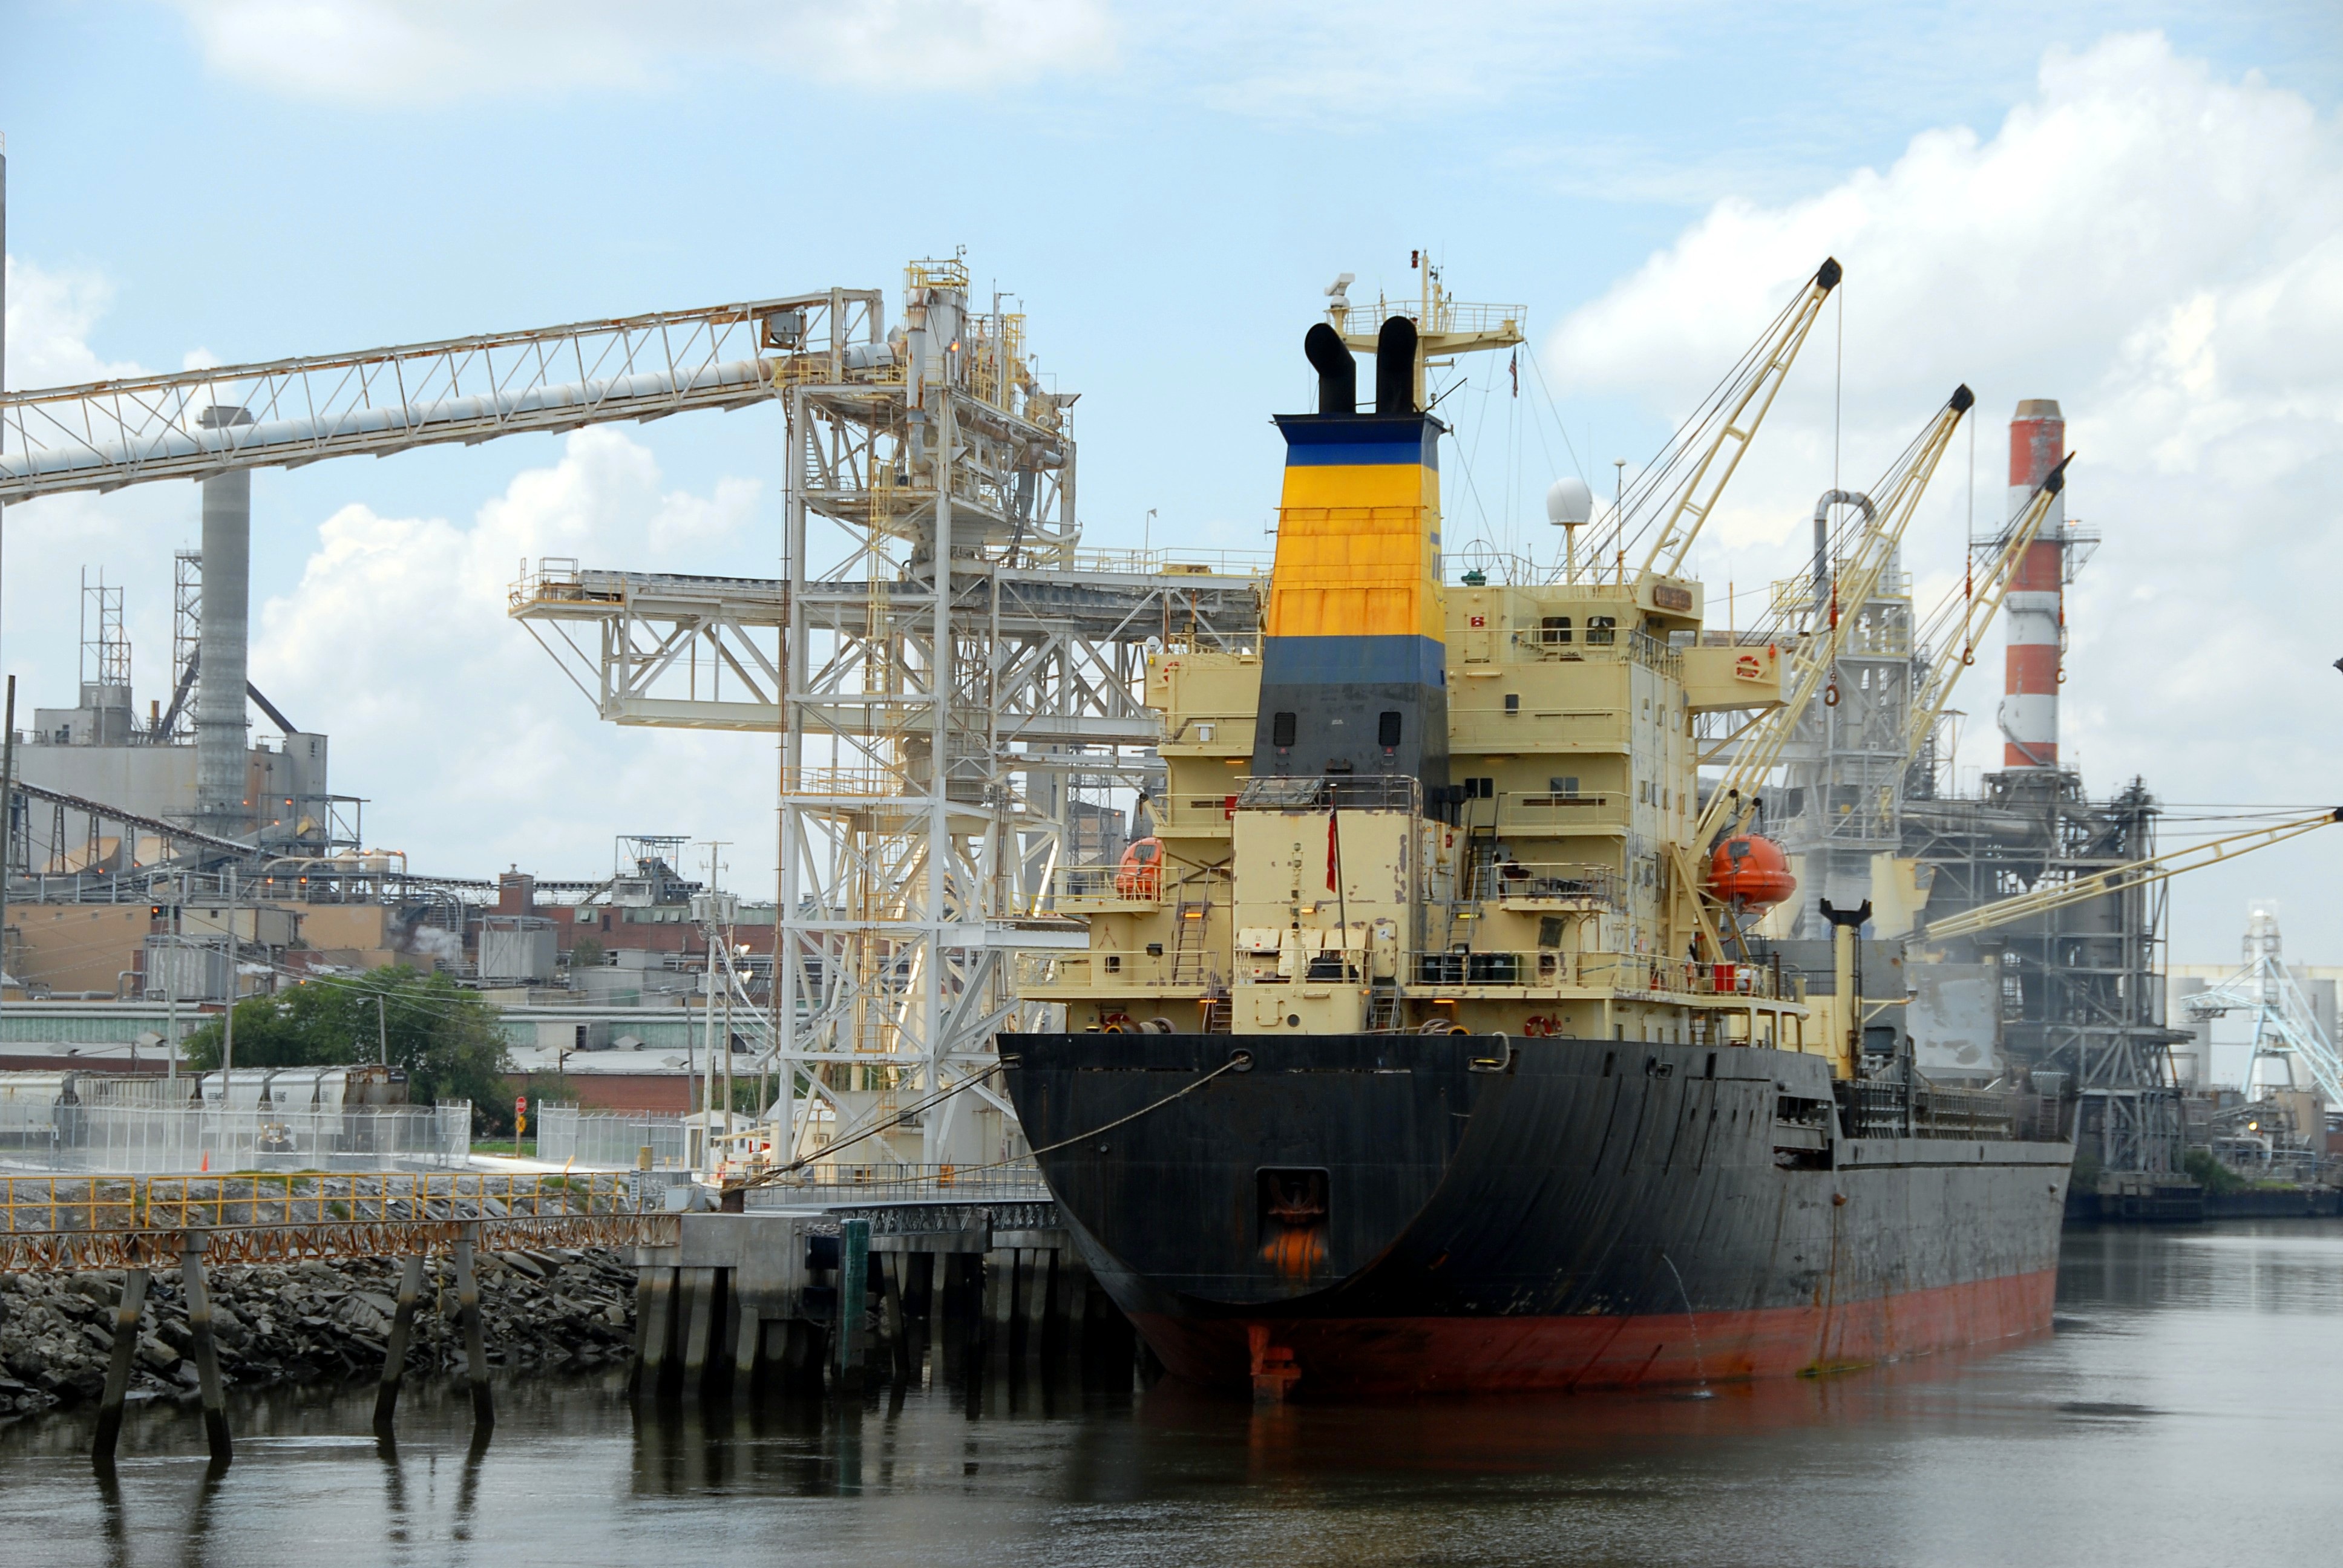
sea, dock, ship, transportation, transport, vessel, vehicle, equipment, harbor, industrial, industry, business, port, freight, cargo ship, waterway, shipment, storage, international, savannah, container, infrastructure, commercial, trade, georgia, crane, shipping, commerce, tugboat, watercraft, service, delivery, container ship, loading, goods, export, freight transport, bulk carrier, offshore drilling, ship yard